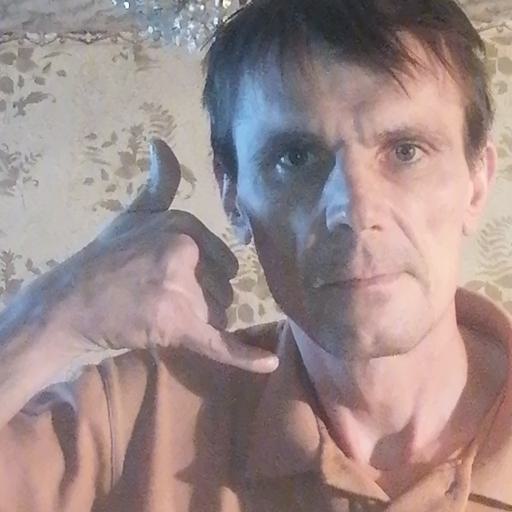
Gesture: call